Bothrops alternatus

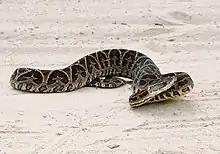
"Bothrops alternatus".

Found in southeastern Brazil, Paraguay, Uruguay and northern Argentina. In Argentina it is found in the provinces of Buenos Aires, Catamarca, Córdoba, Corrientes, Chaco, Entre Ríos, Formosa, La Pampa, Misiones, San Luis, Santa Fe, Santiago del Estero and Tucumán. The type locality is listed as "Amérique méridionale" and "Paraguay."